Theories of imperialism

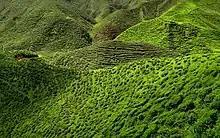
Samir Amin wrote that an excessive reliance on exports, like a plantation economy, could be a sign of dependency and unequal development.

Emmanuel based his theory on a close reading of Marx's writings on price, factors of production and wages. He concurred with Piero Sraffa that differences in wages are the key determinant of differences in costs of production, and thus of prices. He furthermore noted that western, developed nations had much higher wages than underdeveloped ones, which he credited to higher rates of unionization rather than a difference in productivity, for which he saw no evidence. This initial difference in wages would then be compounded by the fact that capital is mobile internationally (allowing the equalization of prices and profit rates between nations), while labor is not, meaning wages cannot equalize through competition.